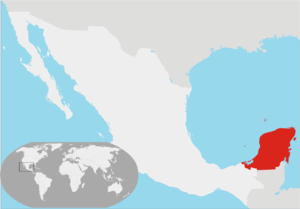
Au XIXᵉ siècle le territoire du Yucatán, correspondant aux États mexicains actuels de Campeche, de Quintana Roo et du Yucatán, décida de rechercher son indépendance par rapport au Mexique, car les Yucatèques souhaitaient un gouvernement fédéraliste, et non centraliste, comme l'était devenu le Mexique sous la dictature de Santa Anna.